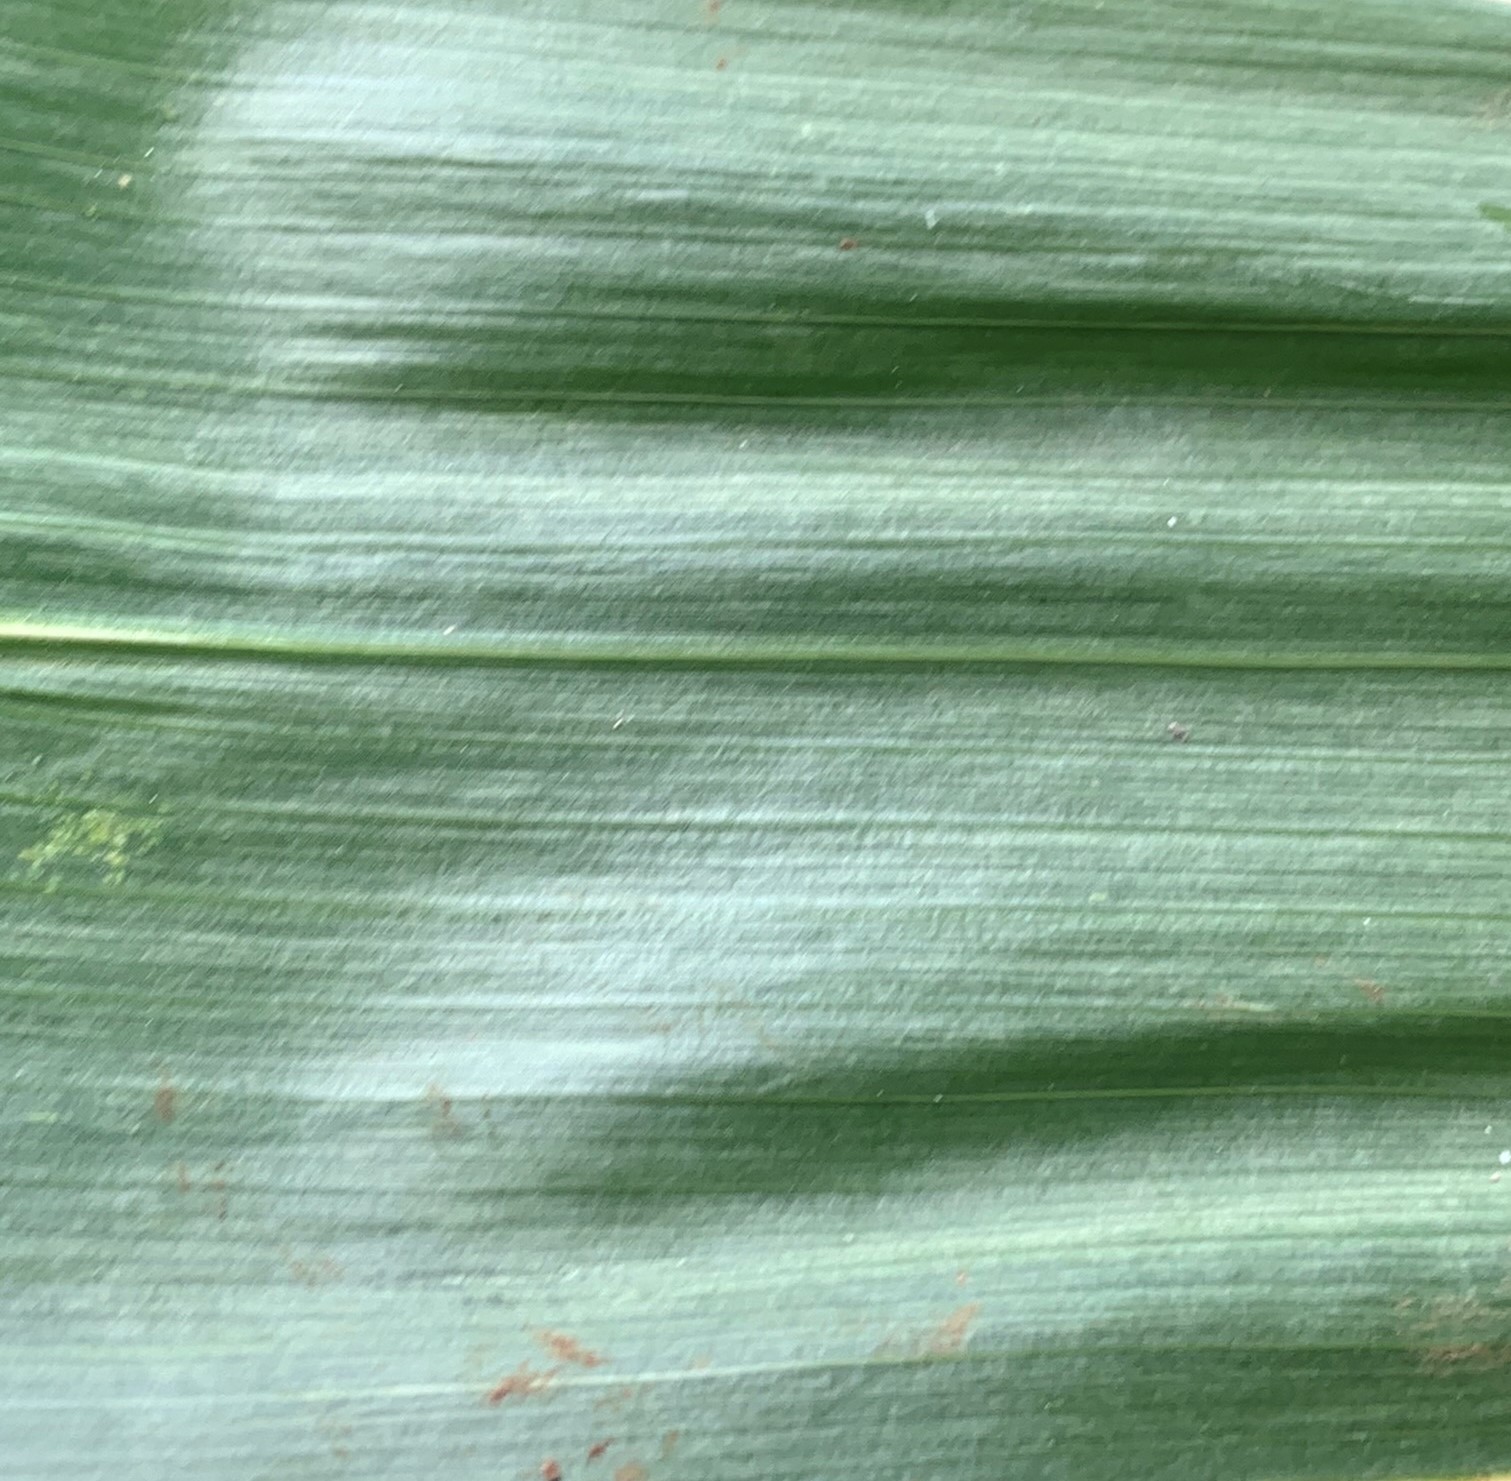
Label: Healthy